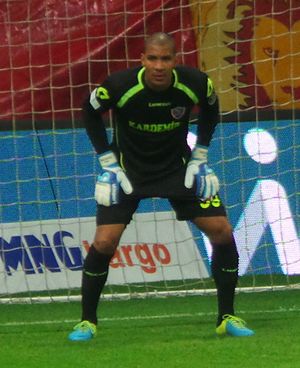
Boy Waterman
Boy Waterman er en hollandsk professionel målmand, der spiller for den cypriotiske klub APOEL.